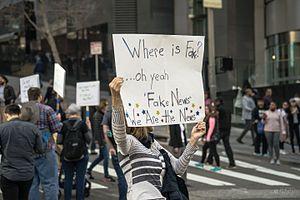
Les fake news, en français fausses nouvelles, infox, ou encore informations fallacieuses, sont des informations mensongères diffusées dans le but de manipuler ou de tromper le public. Prenant une importance singulière à l'ère d'internet, elles peuvent émaner d'un ou de plusieurs individus, d'un ou de plusieurs médias, d'un homme d'État ou d'un gouvernement.
Les expressions ère post-vérité et, plus rarement, ère post-factuelle sont utilisées pour décrire l'évolution des interactions entre la politique et les médias au XXIᵉ siècle, du fait de la montée en puissance de l'usage social d'internet, notamment de la blogosphère et des médias sociaux. Apparus aux États-Unis en 2004 et utilisés depuis de façon équivalente, ces néologismes désignent plus particulièrement une culture politique au sein de laquelle les leaders politiques orientent les débats vers l'émotion en usant abondamment d'éléments de langage et en ignorant les faits et la nécessité d'y soumettre leur argumentation, ceci à des fins électorales.